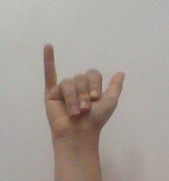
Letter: ya